Baptism

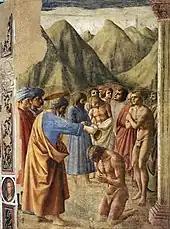
Masaccio, "", 1425–1426 (Brancacci Chapel, Florence). This painting depicts baptism by affusion. The artist may have chosen an archaic form for this depiction of baptism by St. Peter.

For a new convert the general practice is that baptism also allows the person to be a registered member of the local Baptist congregation (though some churches have adopted "new members classes" as an additional mandatory step for congregational membership).